AMC Gremlin

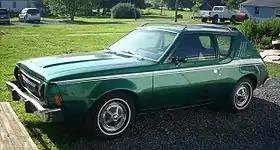
1975 AMC Gremlin

The AMC Gremlin, also called American Motors Gremlin, is a subcompact car introduced in 1970, manufactured and marketed in a single, two-door body style (1970–1978) by American Motors Corporation (AMC), as well as in Mexico (1974–1983) by AMC's Vehículos Automotores Mexicanos (VAM) subsidiary.